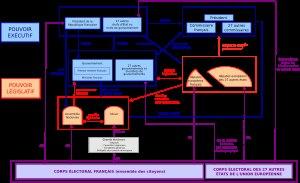
La France, en forme longue depuis 1875 la République française, est un État souverain transcontinental dont le territoire métropolitain est situé en Europe de l'Ouest. Ce dernier a des frontières terrestres avec la Belgique, le Luxembourg, l'Allemagne, la Suisse, l'Italie, l'Espagne et les deux principautés d'Andorre et de Monaco. La France dispose aussi d'importantes façades maritimes sur l'Atlantique et la Méditerranée. Son territoire ultramarin s'étend dans les océans Indien, Atlantique et Pacifique ainsi qu'en Amérique du Sud, et a des frontières terrestres avec le Brésil, le Suriname et les Pays-Bas.
La vie politique en France se déroule sous le régime de la Cinquième République depuis l'adoption de la Constitution française du 4 octobre 1958.